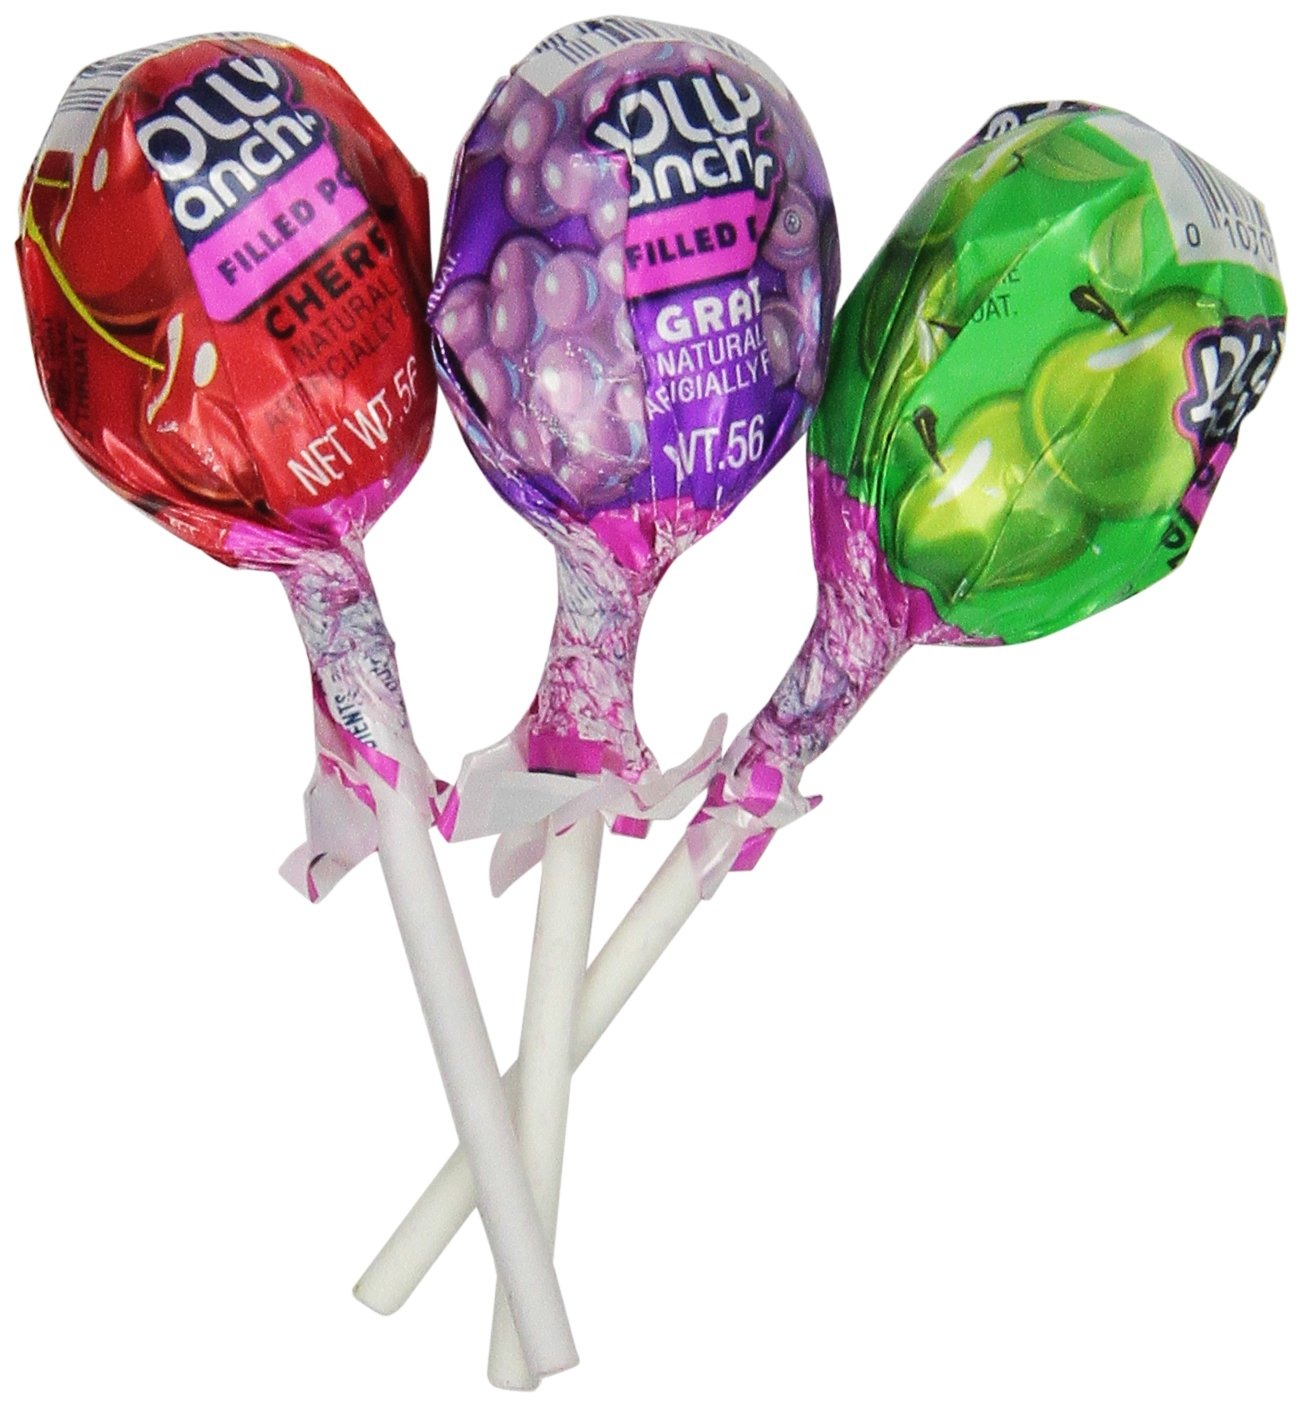
Item Name: JOLLY RANCHER Filled Candy Lollipops, Assorted Flavors, 100 Count
Value: 56.0
Unit: ounce

Price: 24.4